Confederate Monument in Owingsville

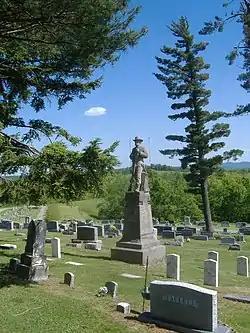

The Confederate Monument in Owingsville in Bath County, Kentucky, near Owingsville, Kentucky, commemorates the Confederate soldiers who hailed from Bath County. It is located in Owingsville Cemetery.